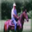
Label: horse